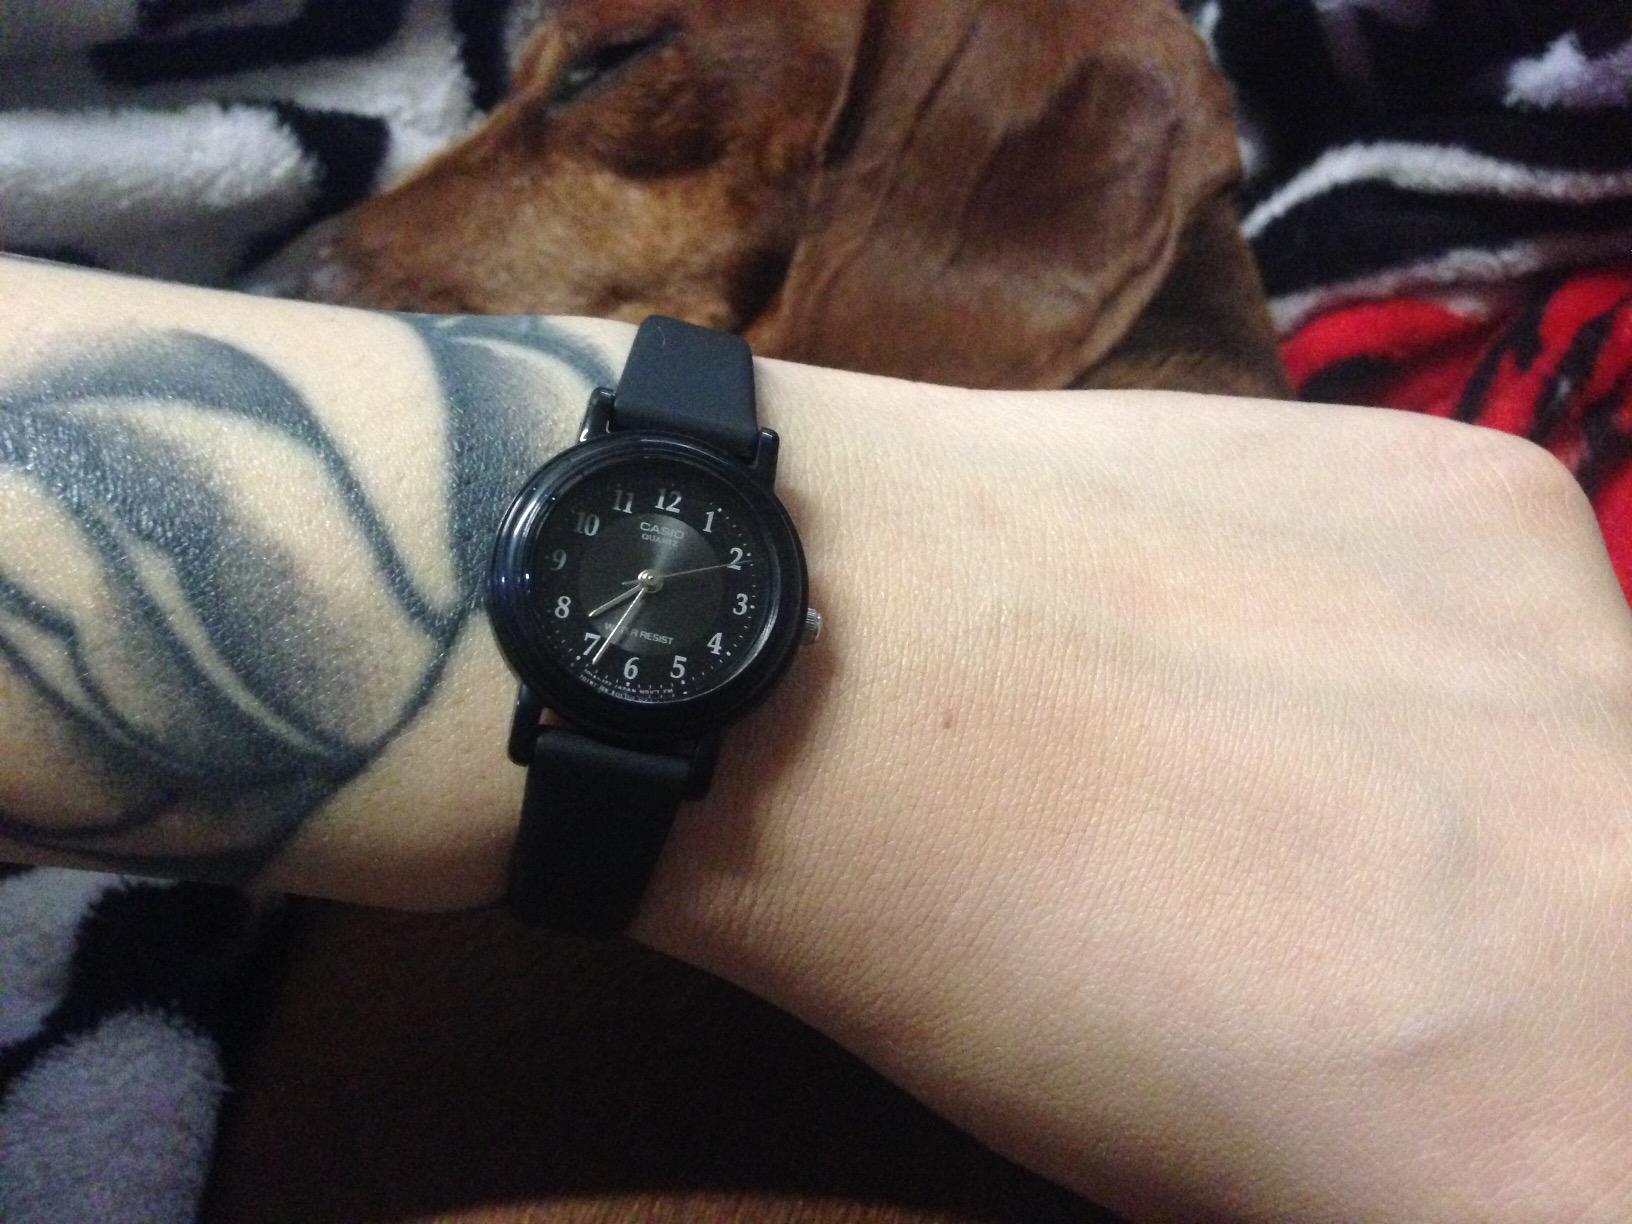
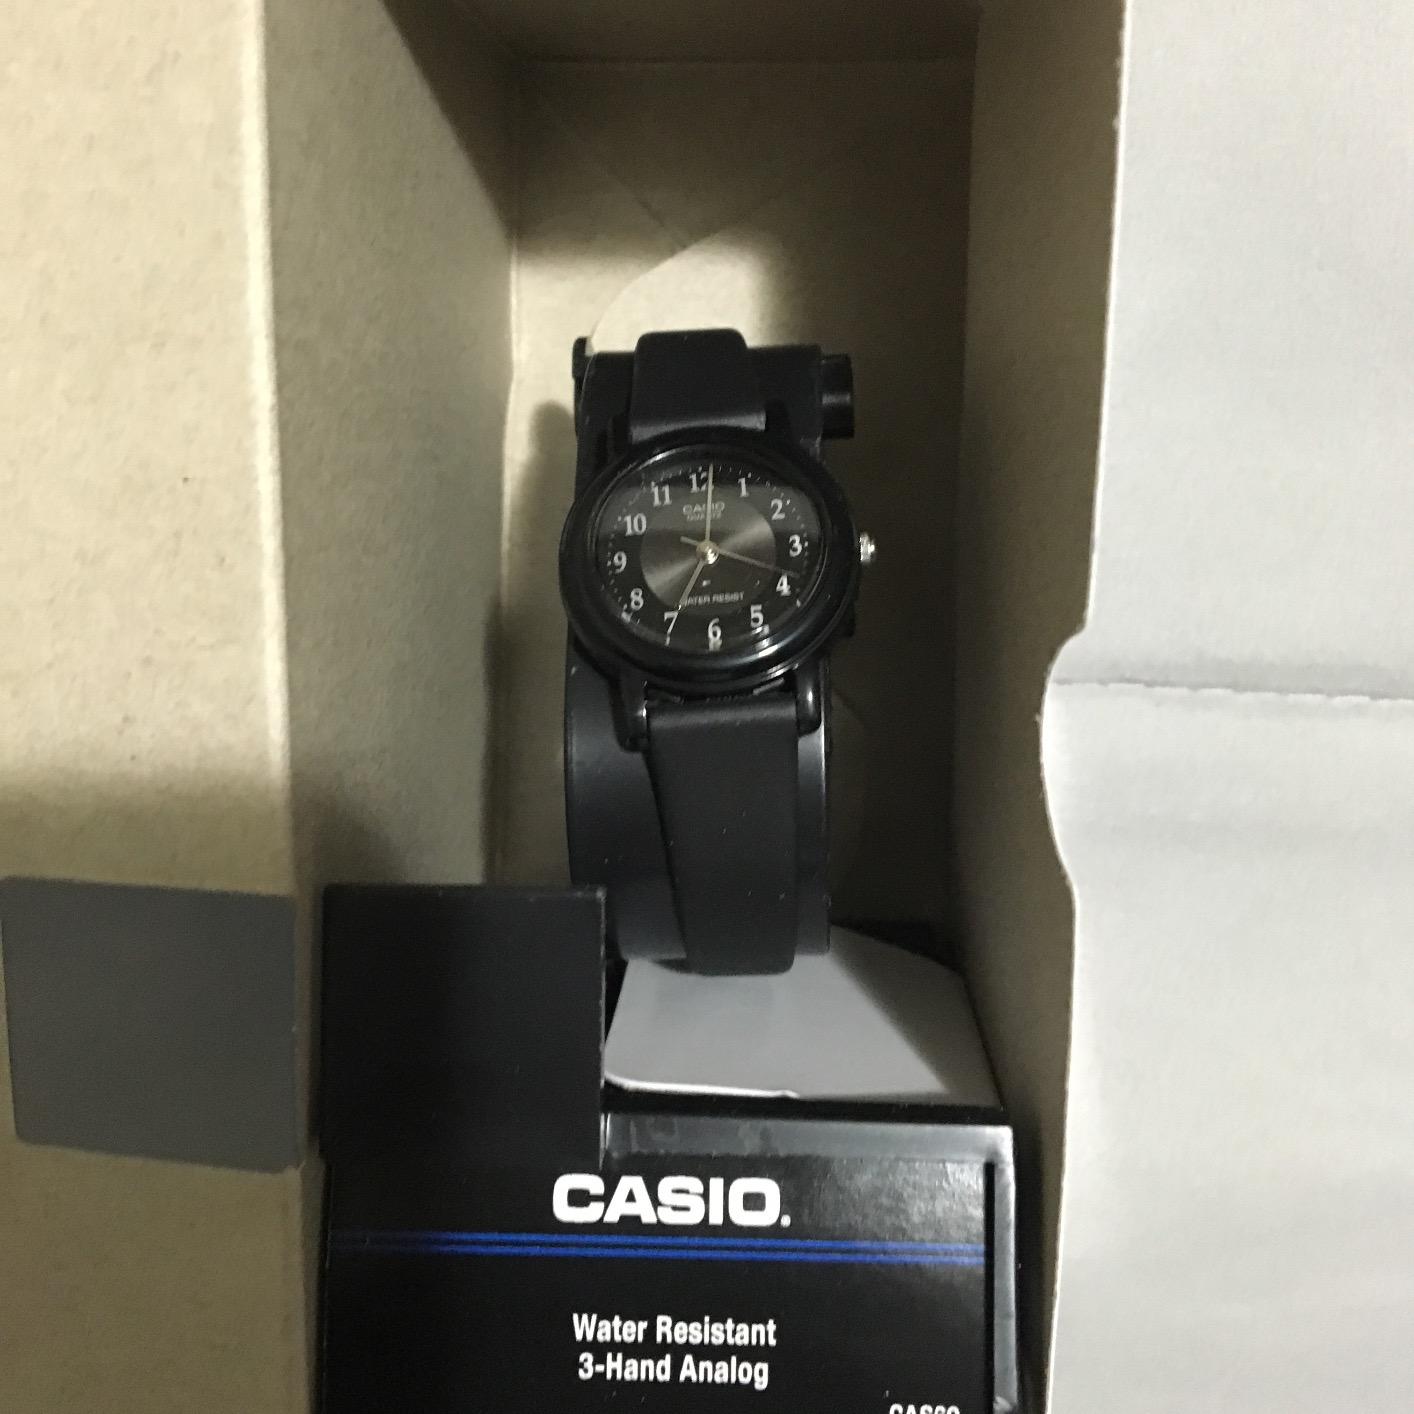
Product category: accessories_watch
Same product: yes